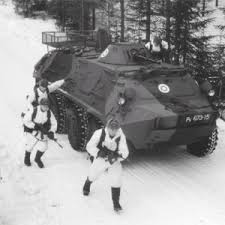
Label: BTR-60